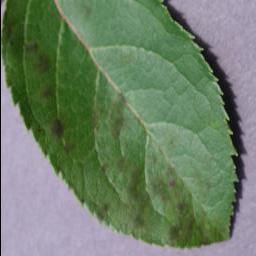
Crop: apple
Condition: scab